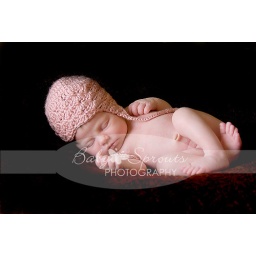
8 days newborn baby girl in black background.